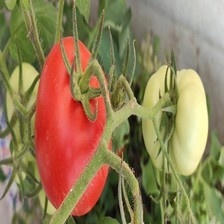
Label: tomato